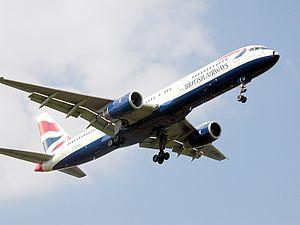
Le 6 février est le 37ᵉ jour de l'année du calendrier grégorien. Il reste 328 jours avant la fin de l'année, 329 en cas d'année bissextile.